Jerrold Ballaine

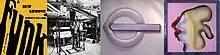
Book cover, vacuum form tool and vacuum formed artwork

In the 1970s, Ballaine used a different medium, photography, to achieve his artistic goals which were critically praised by the San Francisco Chronicle art critic, Thomas Albright (https://www.upi.com/Archives/1984/05/15/Obituary/6481453441600/. (Art in the San Francisco Bay Area, 1945–1980: An Illustrated History, 1985, 978-0520055186)